Portrait of Jacques Nayral

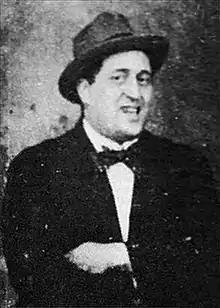
Guillaume Apollinaire in 1914

A page from the periodical "Fantasio", 15 October 1911, features "Portrait de Jacques Nayral" by Albert Gleizes (1911) and "Le goûter (Tea Time)" by Jean Metzinger, juxtaposed with images of unidentified models, the man with his knees crossed and a book on his lap, the woman (clothed) holding a spoon and a tea cup, as if the sitters. The commentary by Roland Dorgelès is heavily ironic, with the headline reading "Ce que disent les cubes..." ("What the cubes say...").